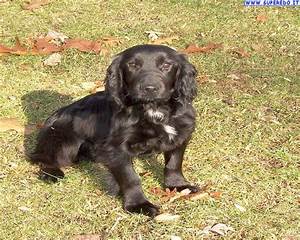
Label: dog